Pathrakaliamman Temple

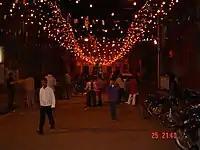
Aani festival season celebration in Puthiamputhur

The next day of Tuesday, peoples will start make Pongal in temple. After event sheep and goats will arrive to immolate for god. Before the immolation the coats are dashing one and other in the competition inside of the temple. The competition's final winning goat celebrates on have peoples shoulders. The winner is determined by which goat more wins and when other goats fear to dash against the goat, the no1 place goes for the goat.